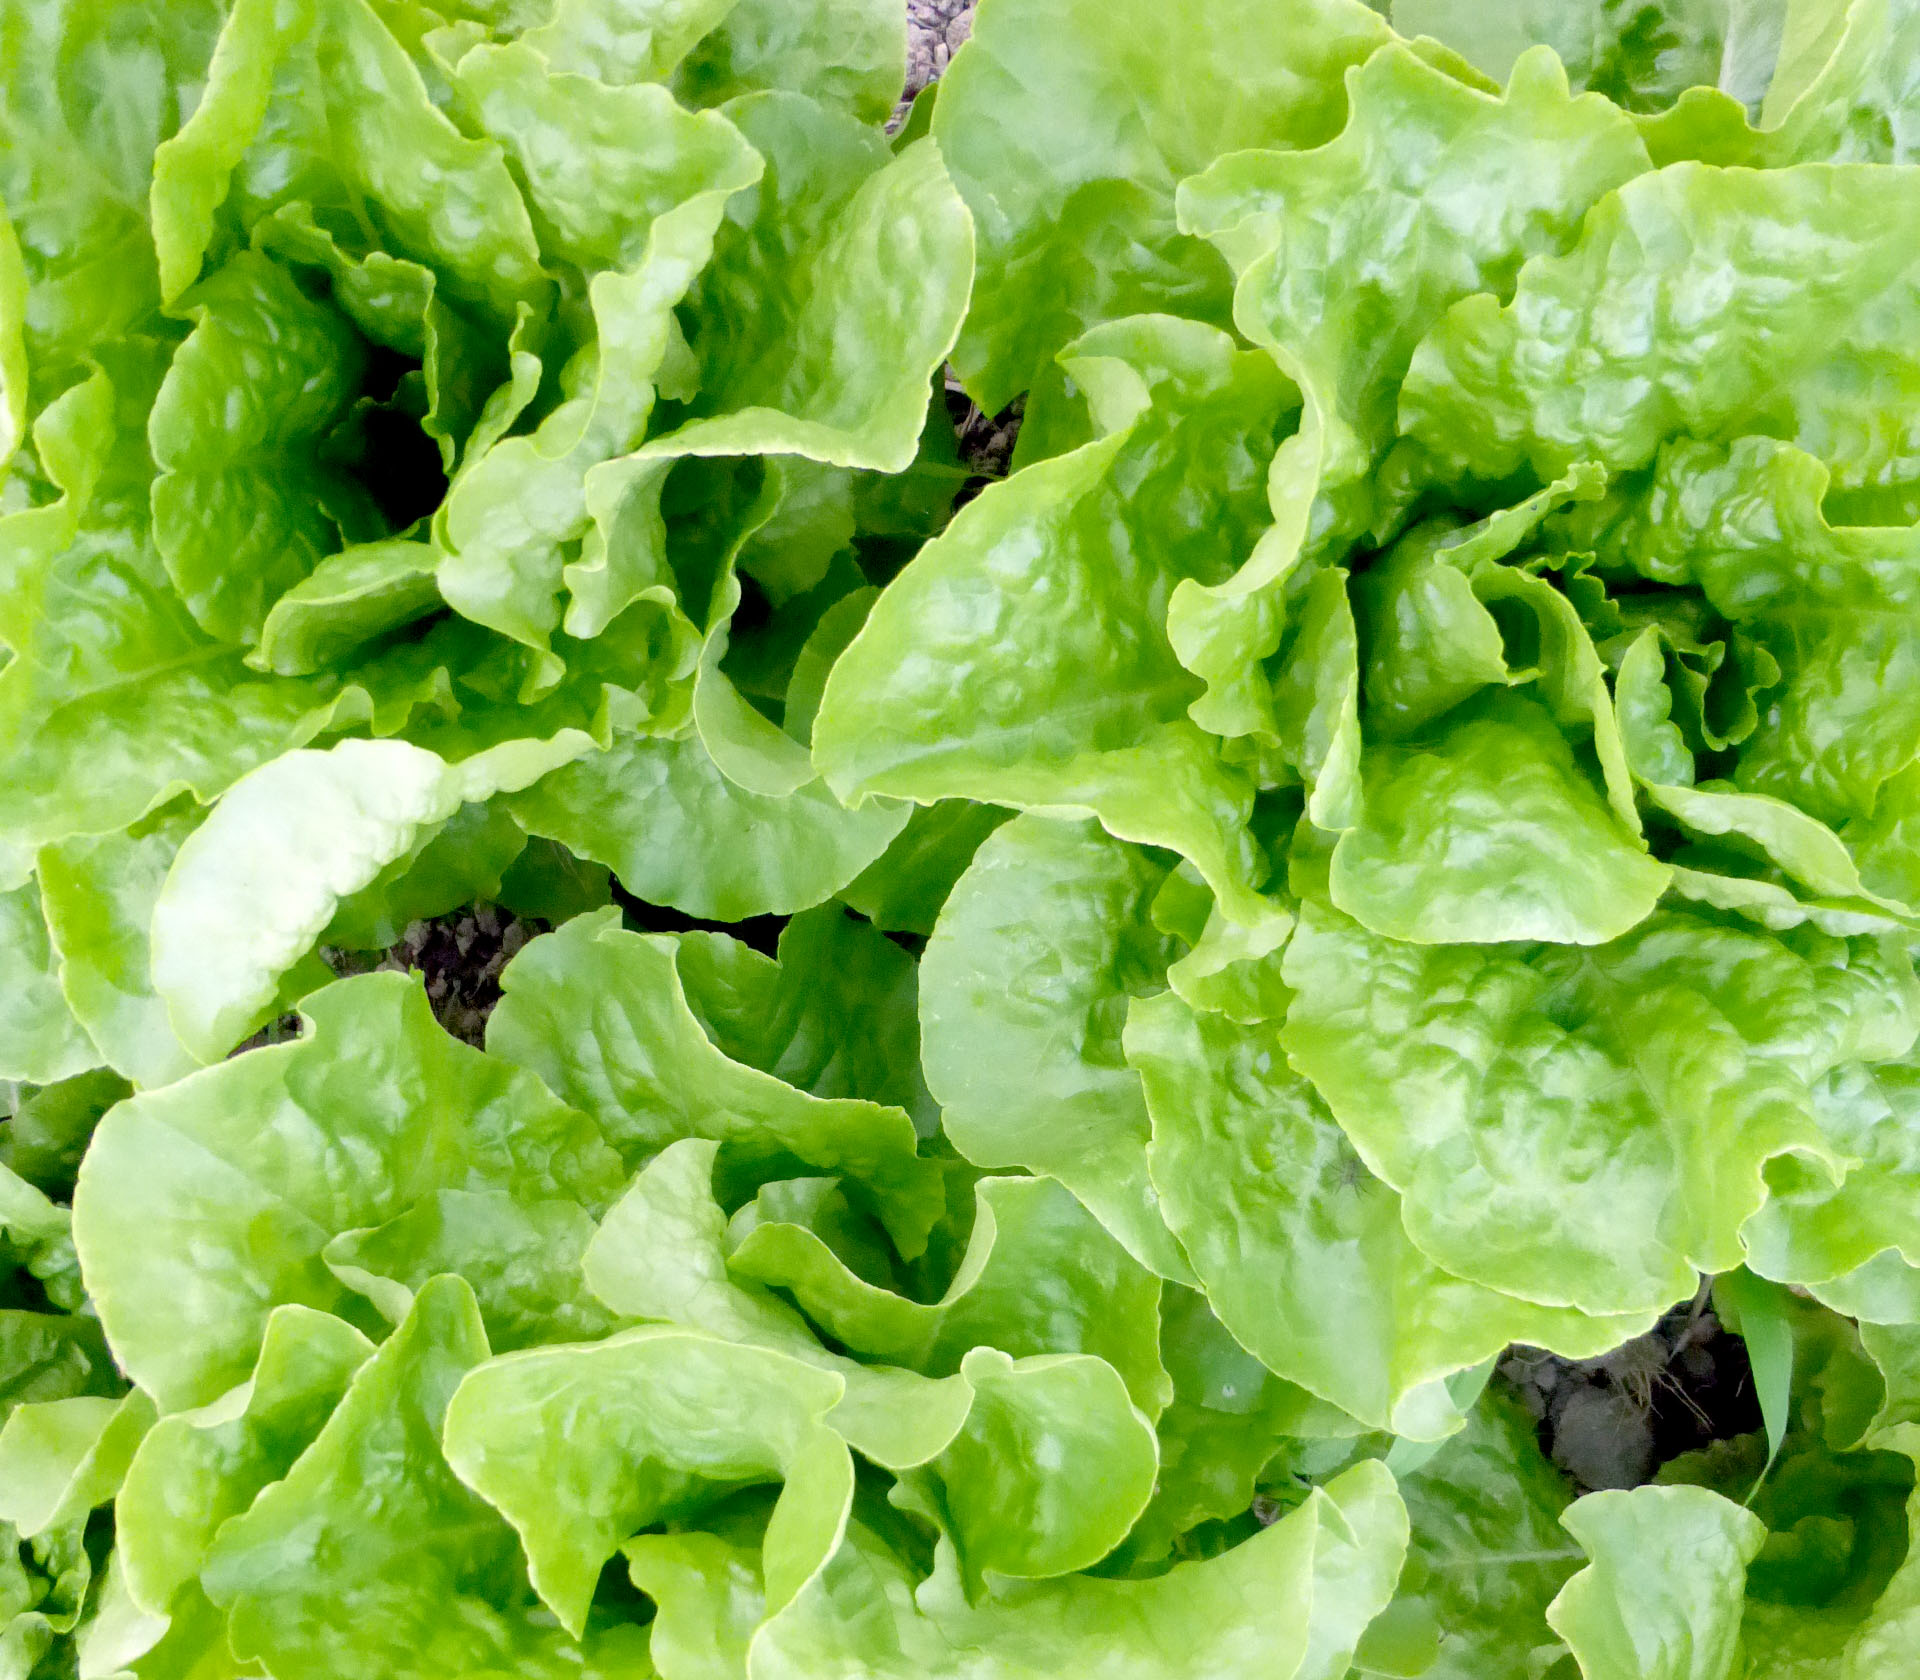
Label: lettuce